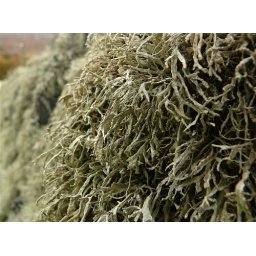
Almost covering a stone wall near Castle Sween.